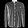
Label: Shirt